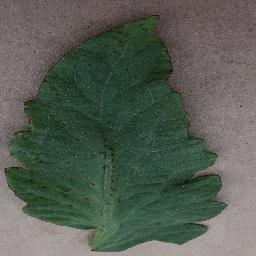
Label: Tomato___Bacterial_spot